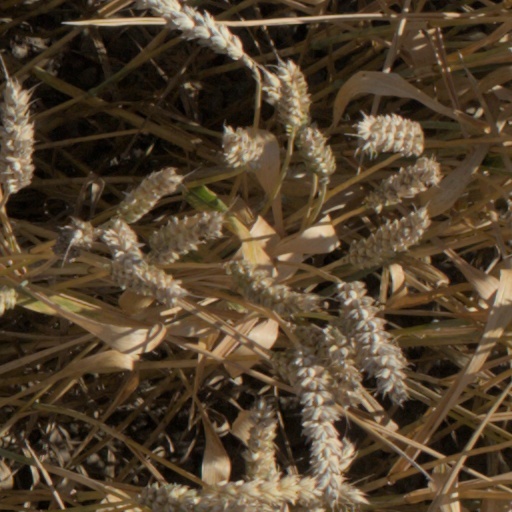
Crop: wheat